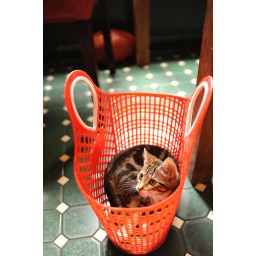
Ada loves this shopping basket and is even happy to be carried around the house in it.